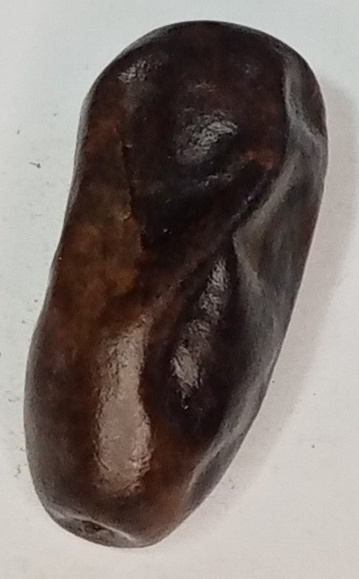
Variety: gajar
Size: small
Grade: grade-1